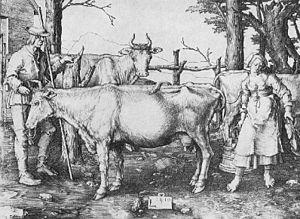
On désigne dans le monde anglo-saxon par estampe de vieux maître une œuvre d’art produite par un procédé d'impression dans la tradition occidentale. Le terme est toujours d'actualité dans le marché de l'art, et il est difficile de distinguer les estampes d'art de celles à destination décorative, utilitaire ou encore de l'imagerie populaire qui se sont rapidement développées en parallèle à partir du XVᵉ siècle. Les estampes de cette époque sont suffisamment rares pour être classées « estampes de vieux maître », même si leur qualité artistique n'est pas très élevée. La date d'environ 1830 est le plus souvent prise comme butoir pour marquer la fin de la période dont les estampes peuvent porter cette appellation.